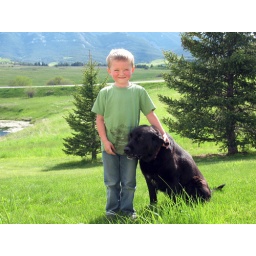
Damian and my grandma's dog Bo at her house in Red Lodge, MT.